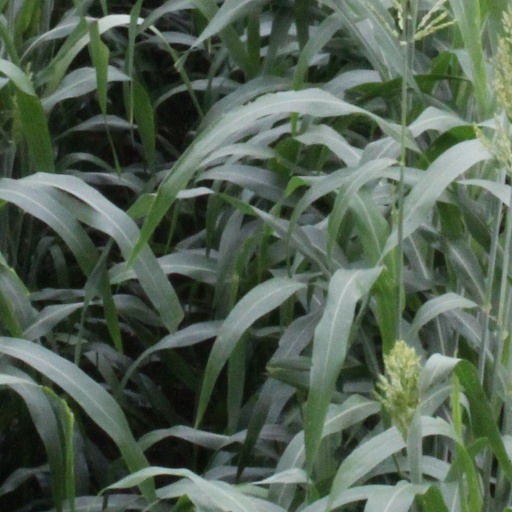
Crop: sorghum